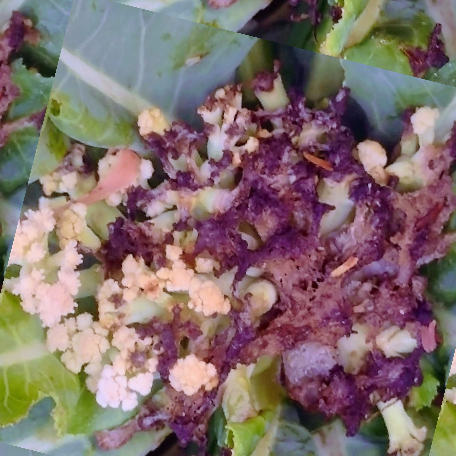
Label: Bacterial spot rot